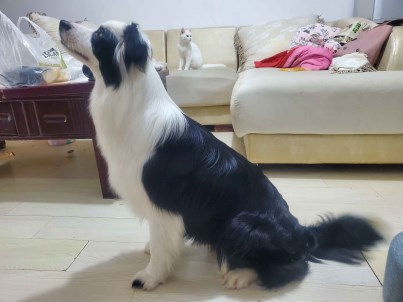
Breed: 2594-n000109-Border_collie